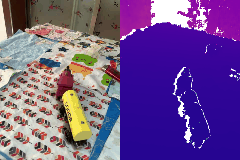
Label: train